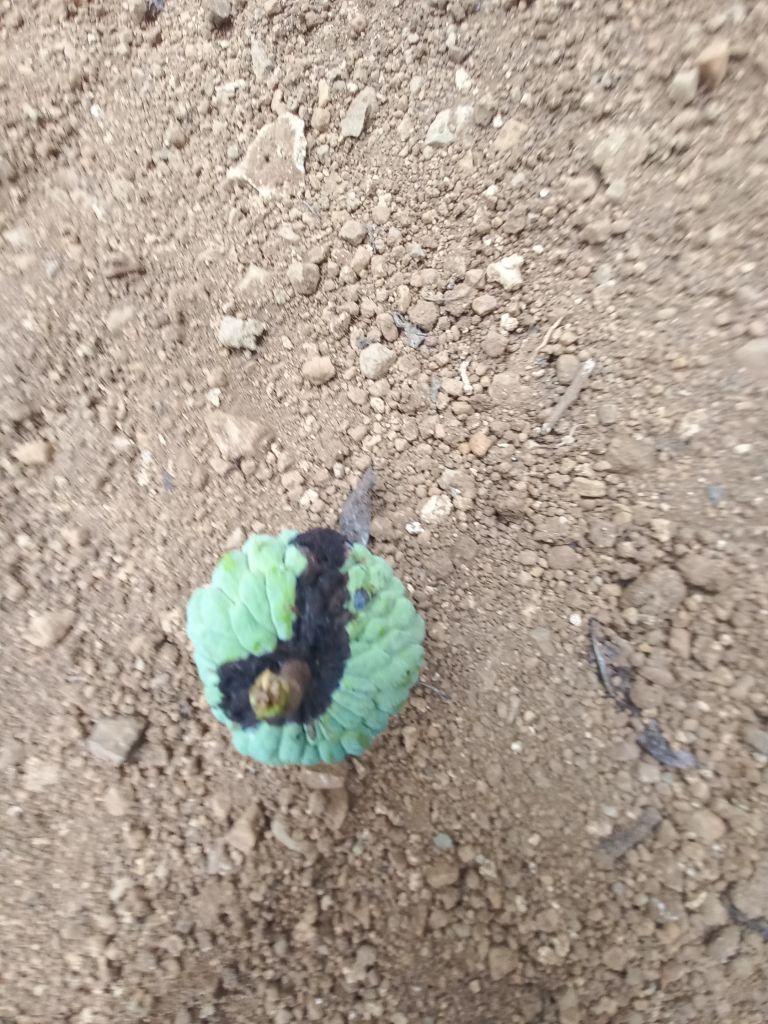
Disease label: Diplodia Rot